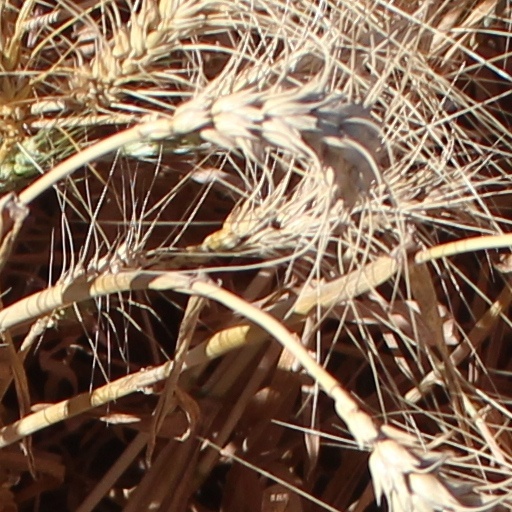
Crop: wheat